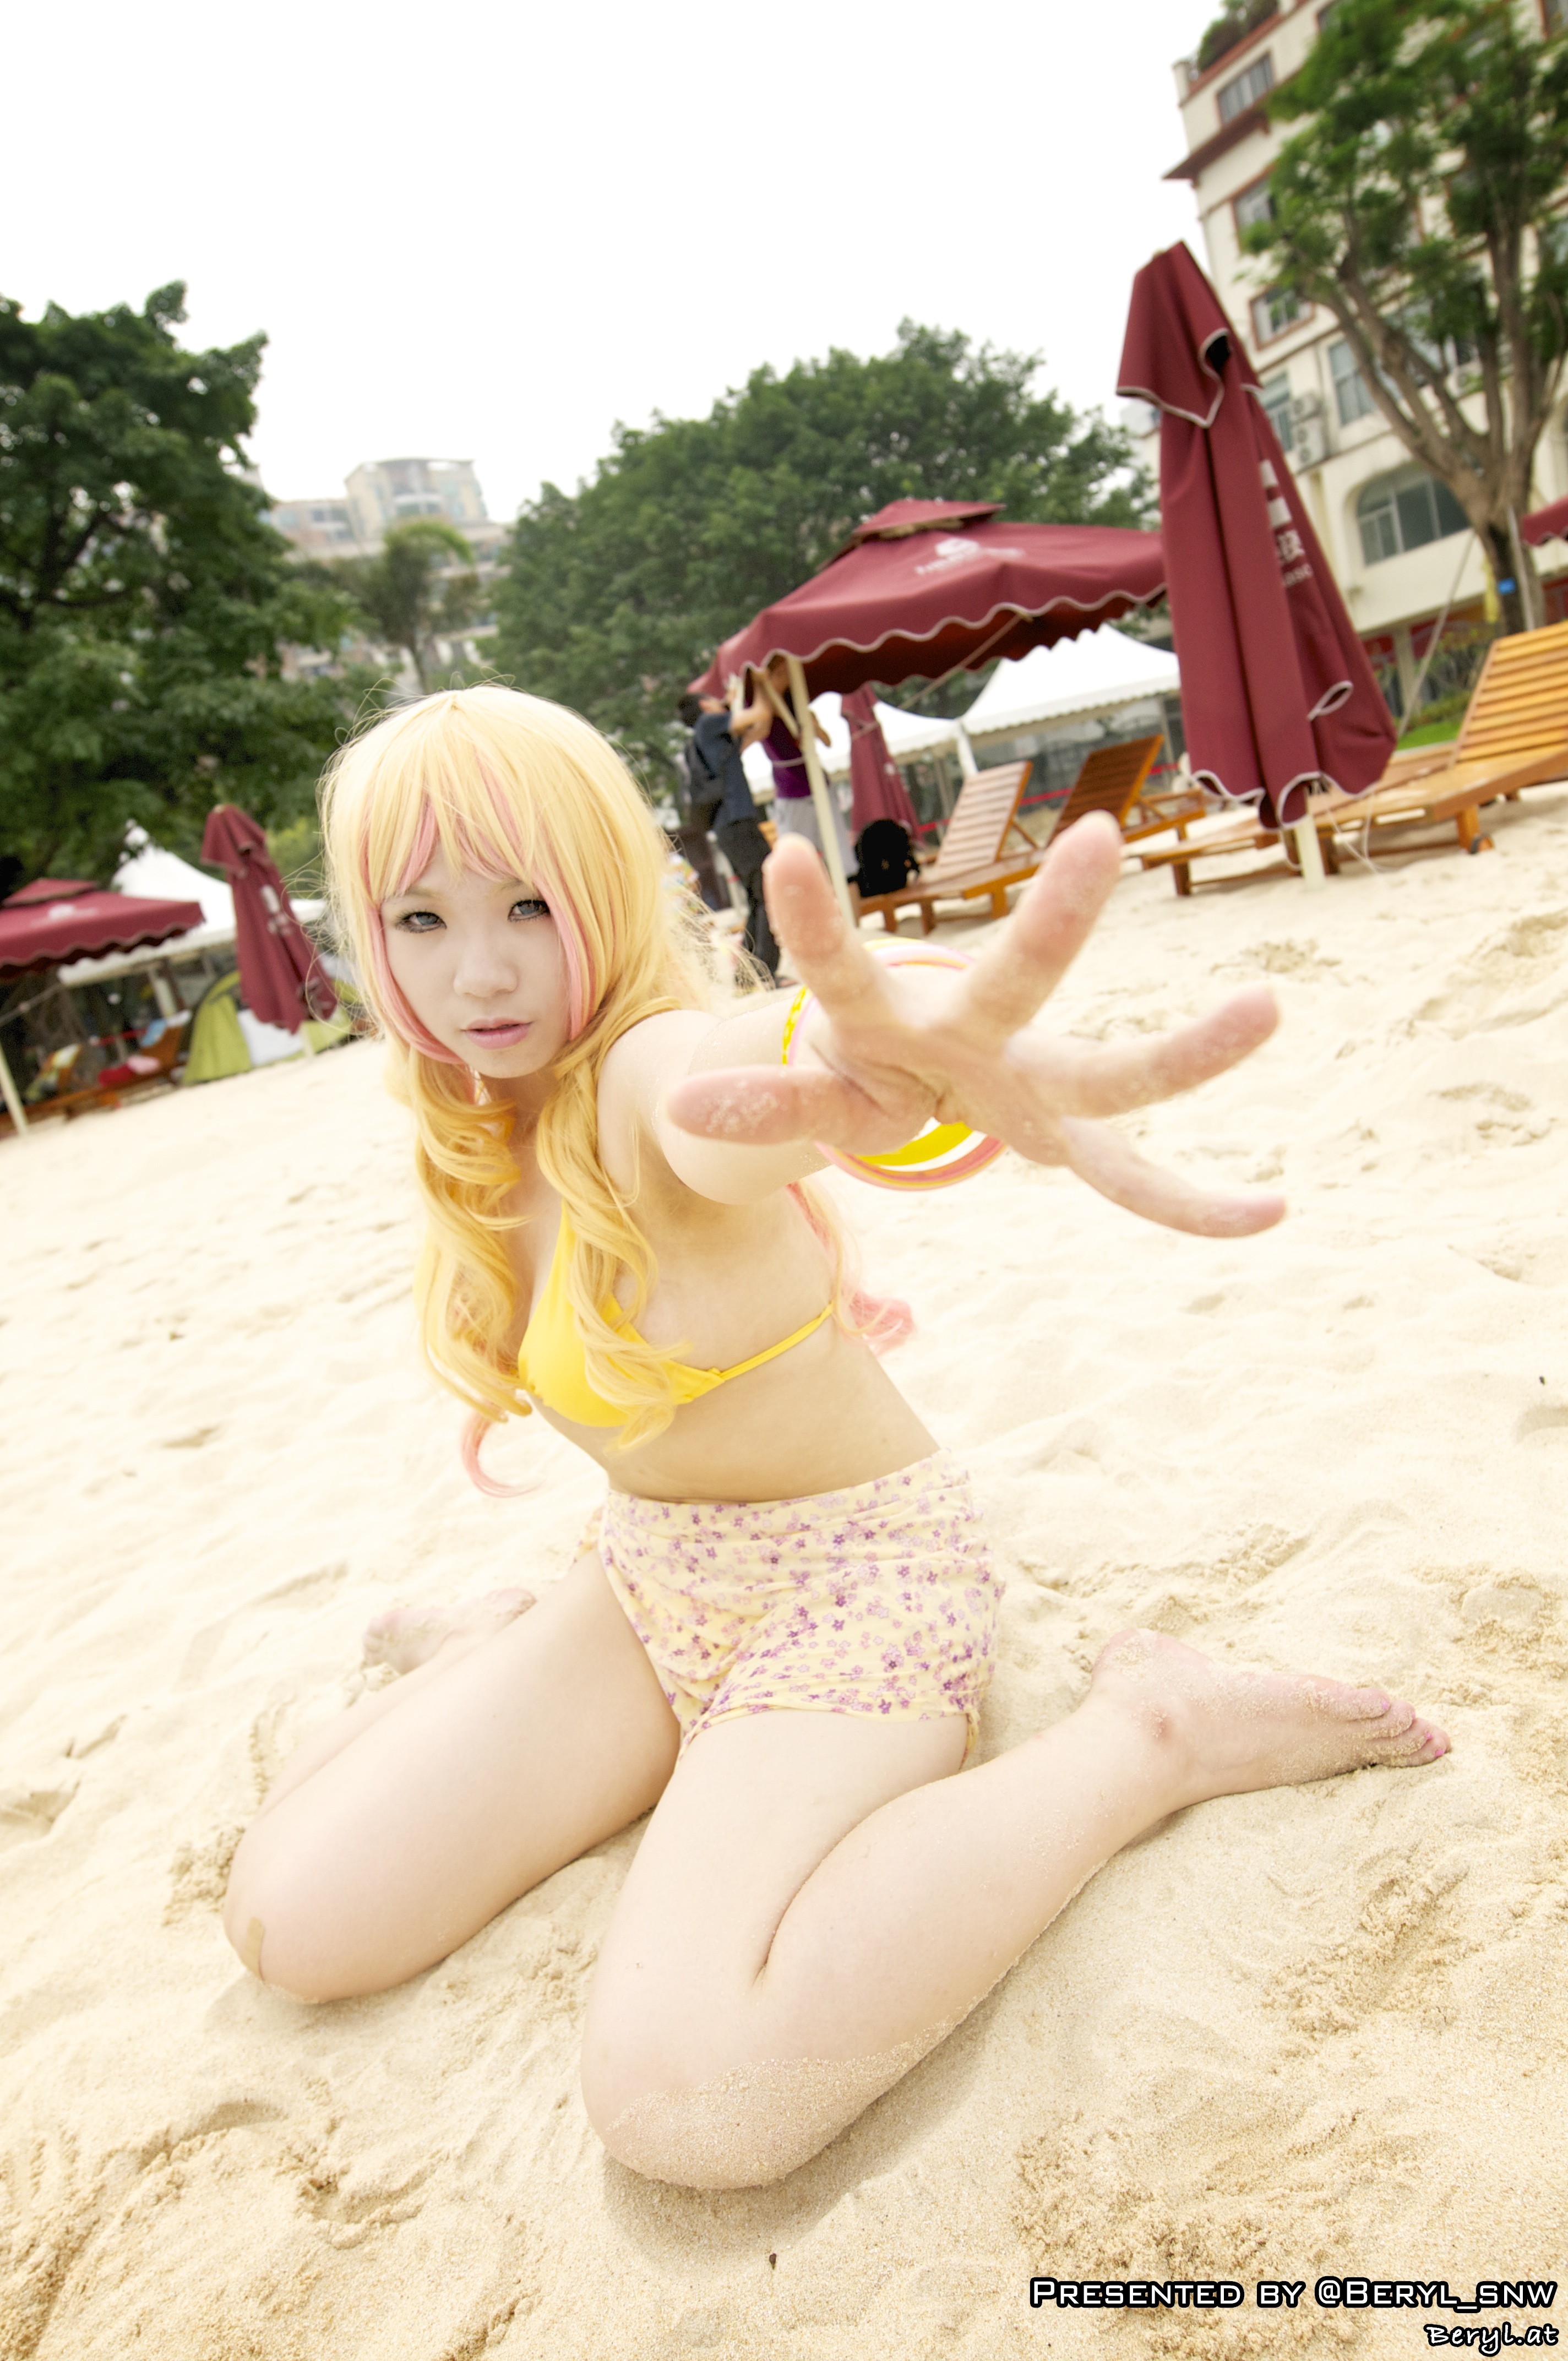
beach, water, sand, suit, girl, sunlight, pool, leg, swim, model, clothing, swimming, swimwear, sunny, girls, beauty, canton, blond, costume, china, guangdong, guangzhou, photo shoot